Judge Reinhold filmography

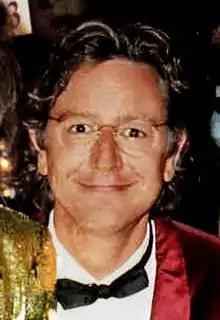
Reinhold at the 47 Emmy Awards (1994). 58 featured films, 37 television series and 1 video game.

The following is the filmography of American actor, voice actor and singer Judge Reinhold.